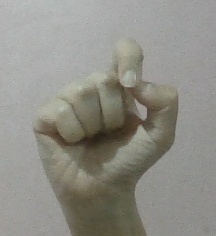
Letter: fa